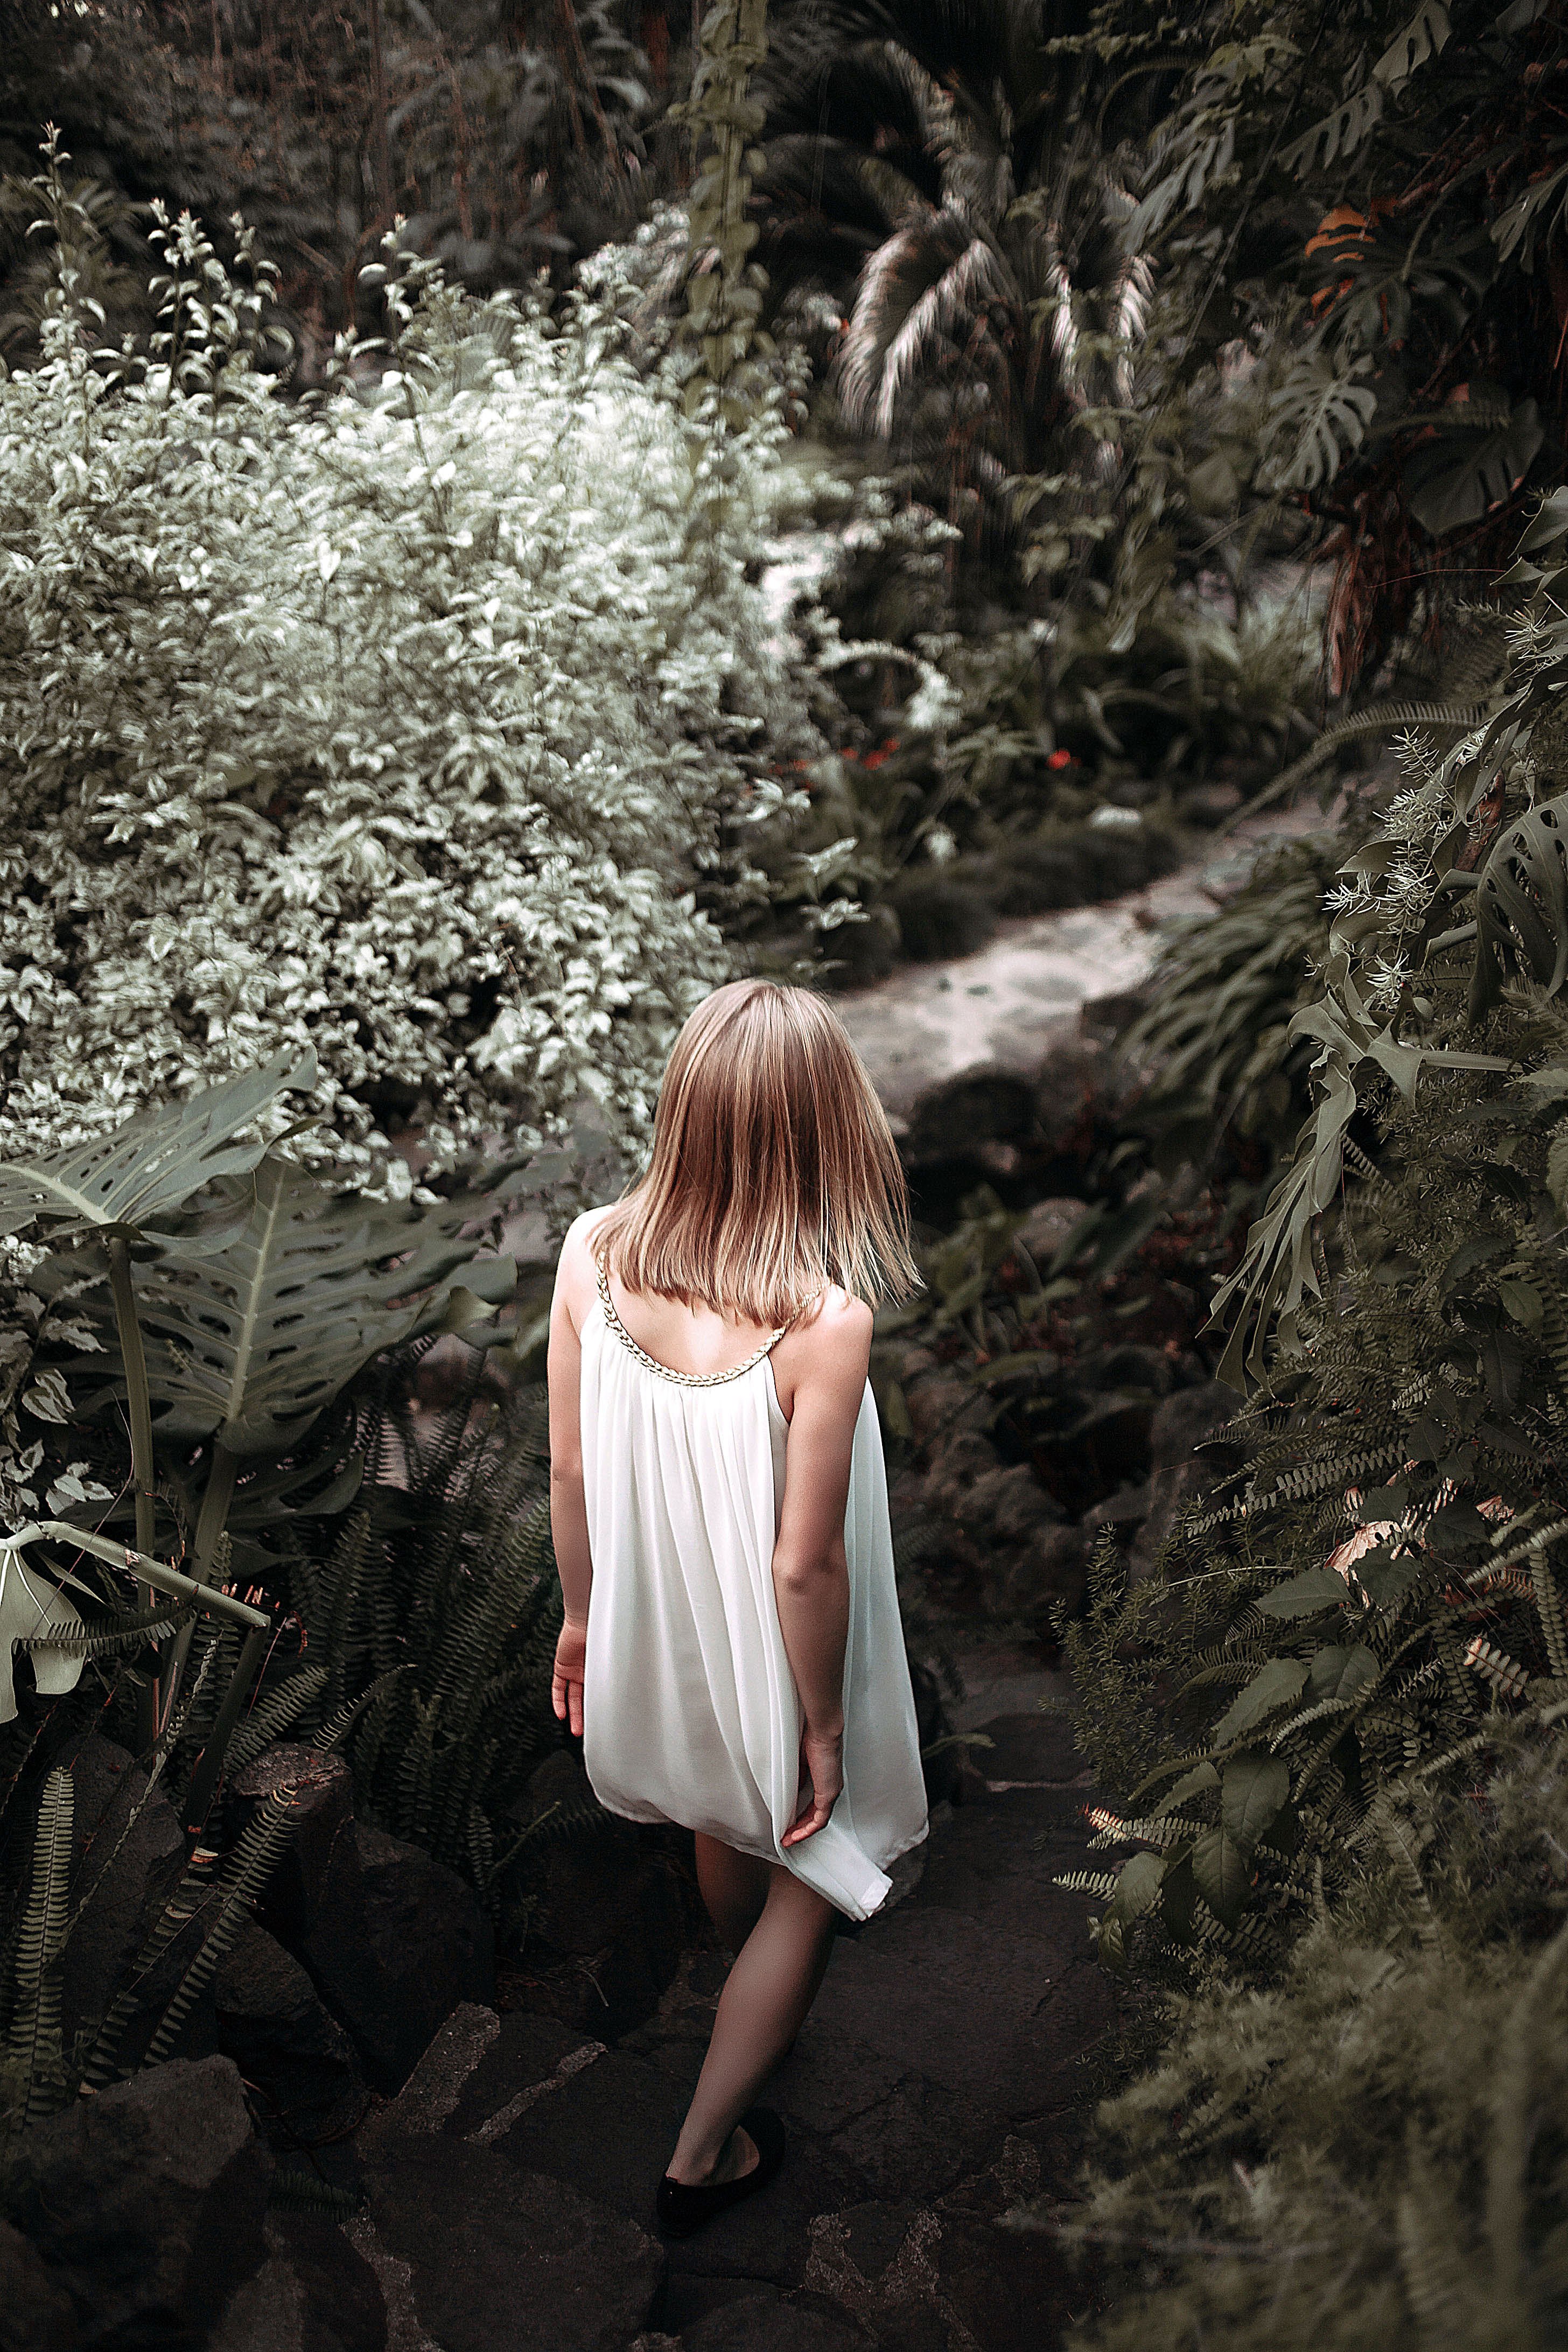
tree, nature, forest, winter, girl, photography, sunlight, leaf, flower, model, spring, autumn, fashion, season, dress, photograph, beauty, woodland, habitat, photo shoot, portrait photography